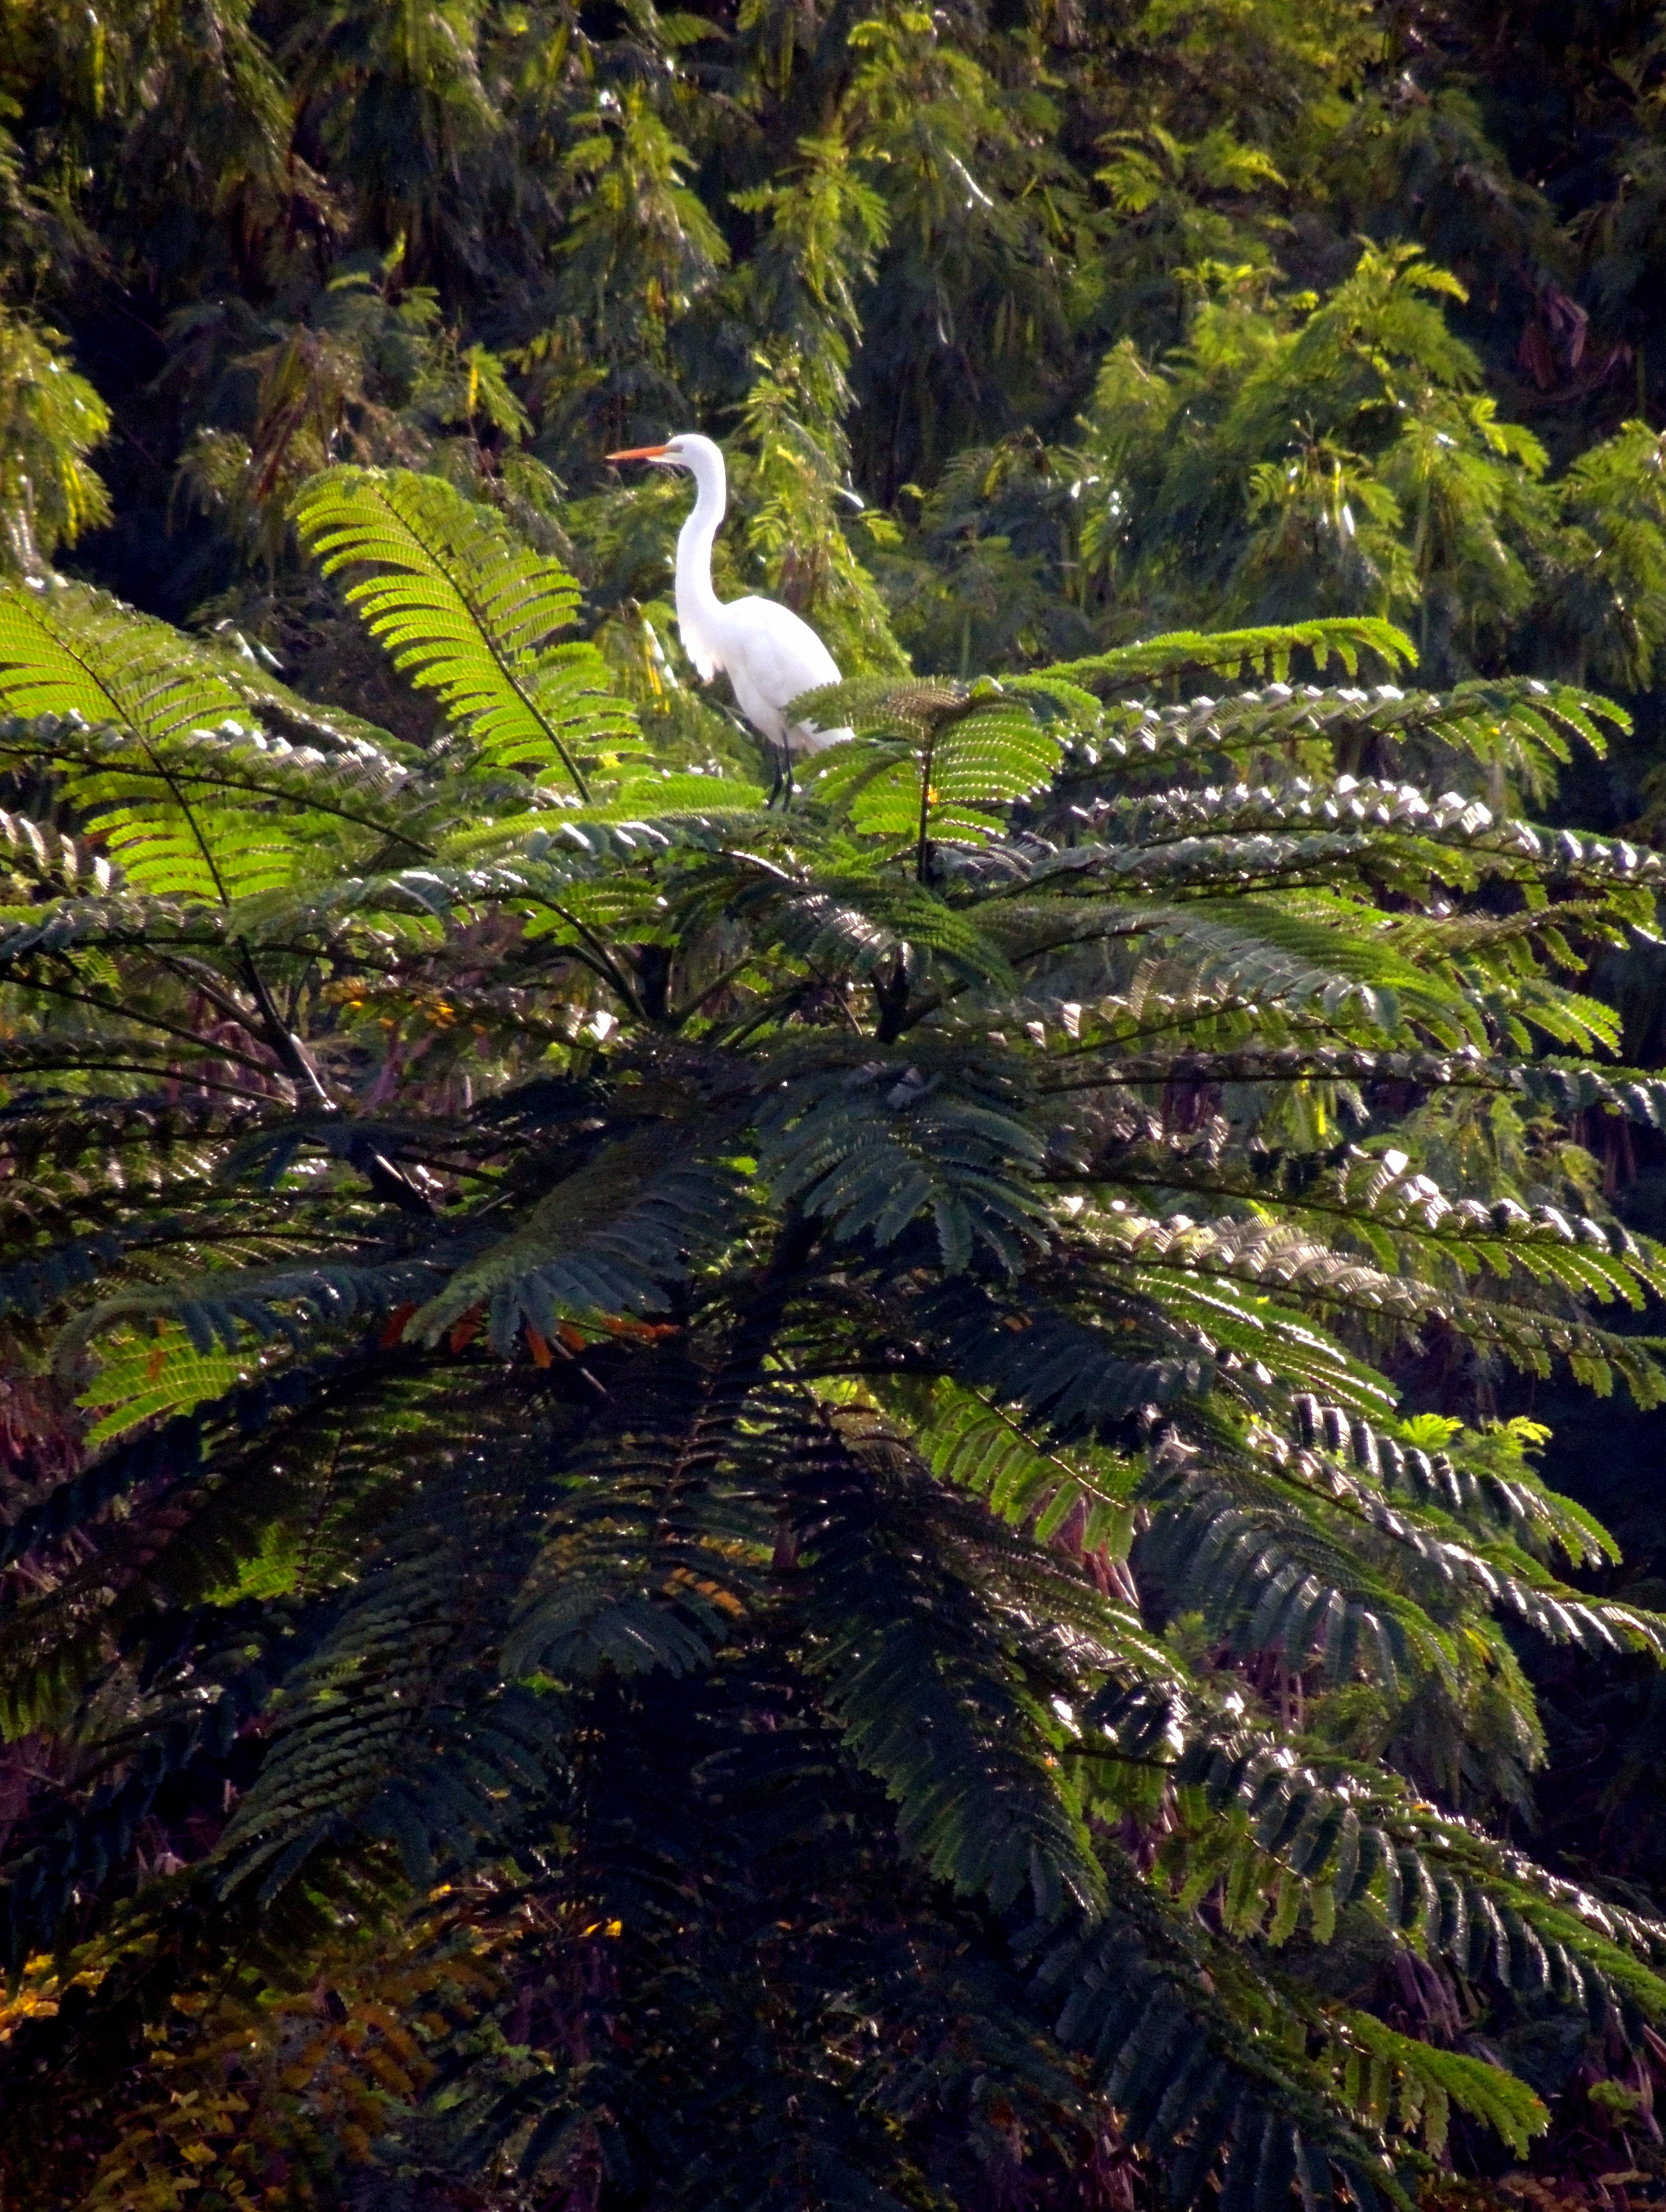
tree, nature, forest, wilderness, branch, bird, leaf, flower, flying, wildlife, environment, jungle, botany, fauna, encyclopedia, vegetation, rainforest, woodland, habitat, heron, tropical birds, natural environment, woody plant